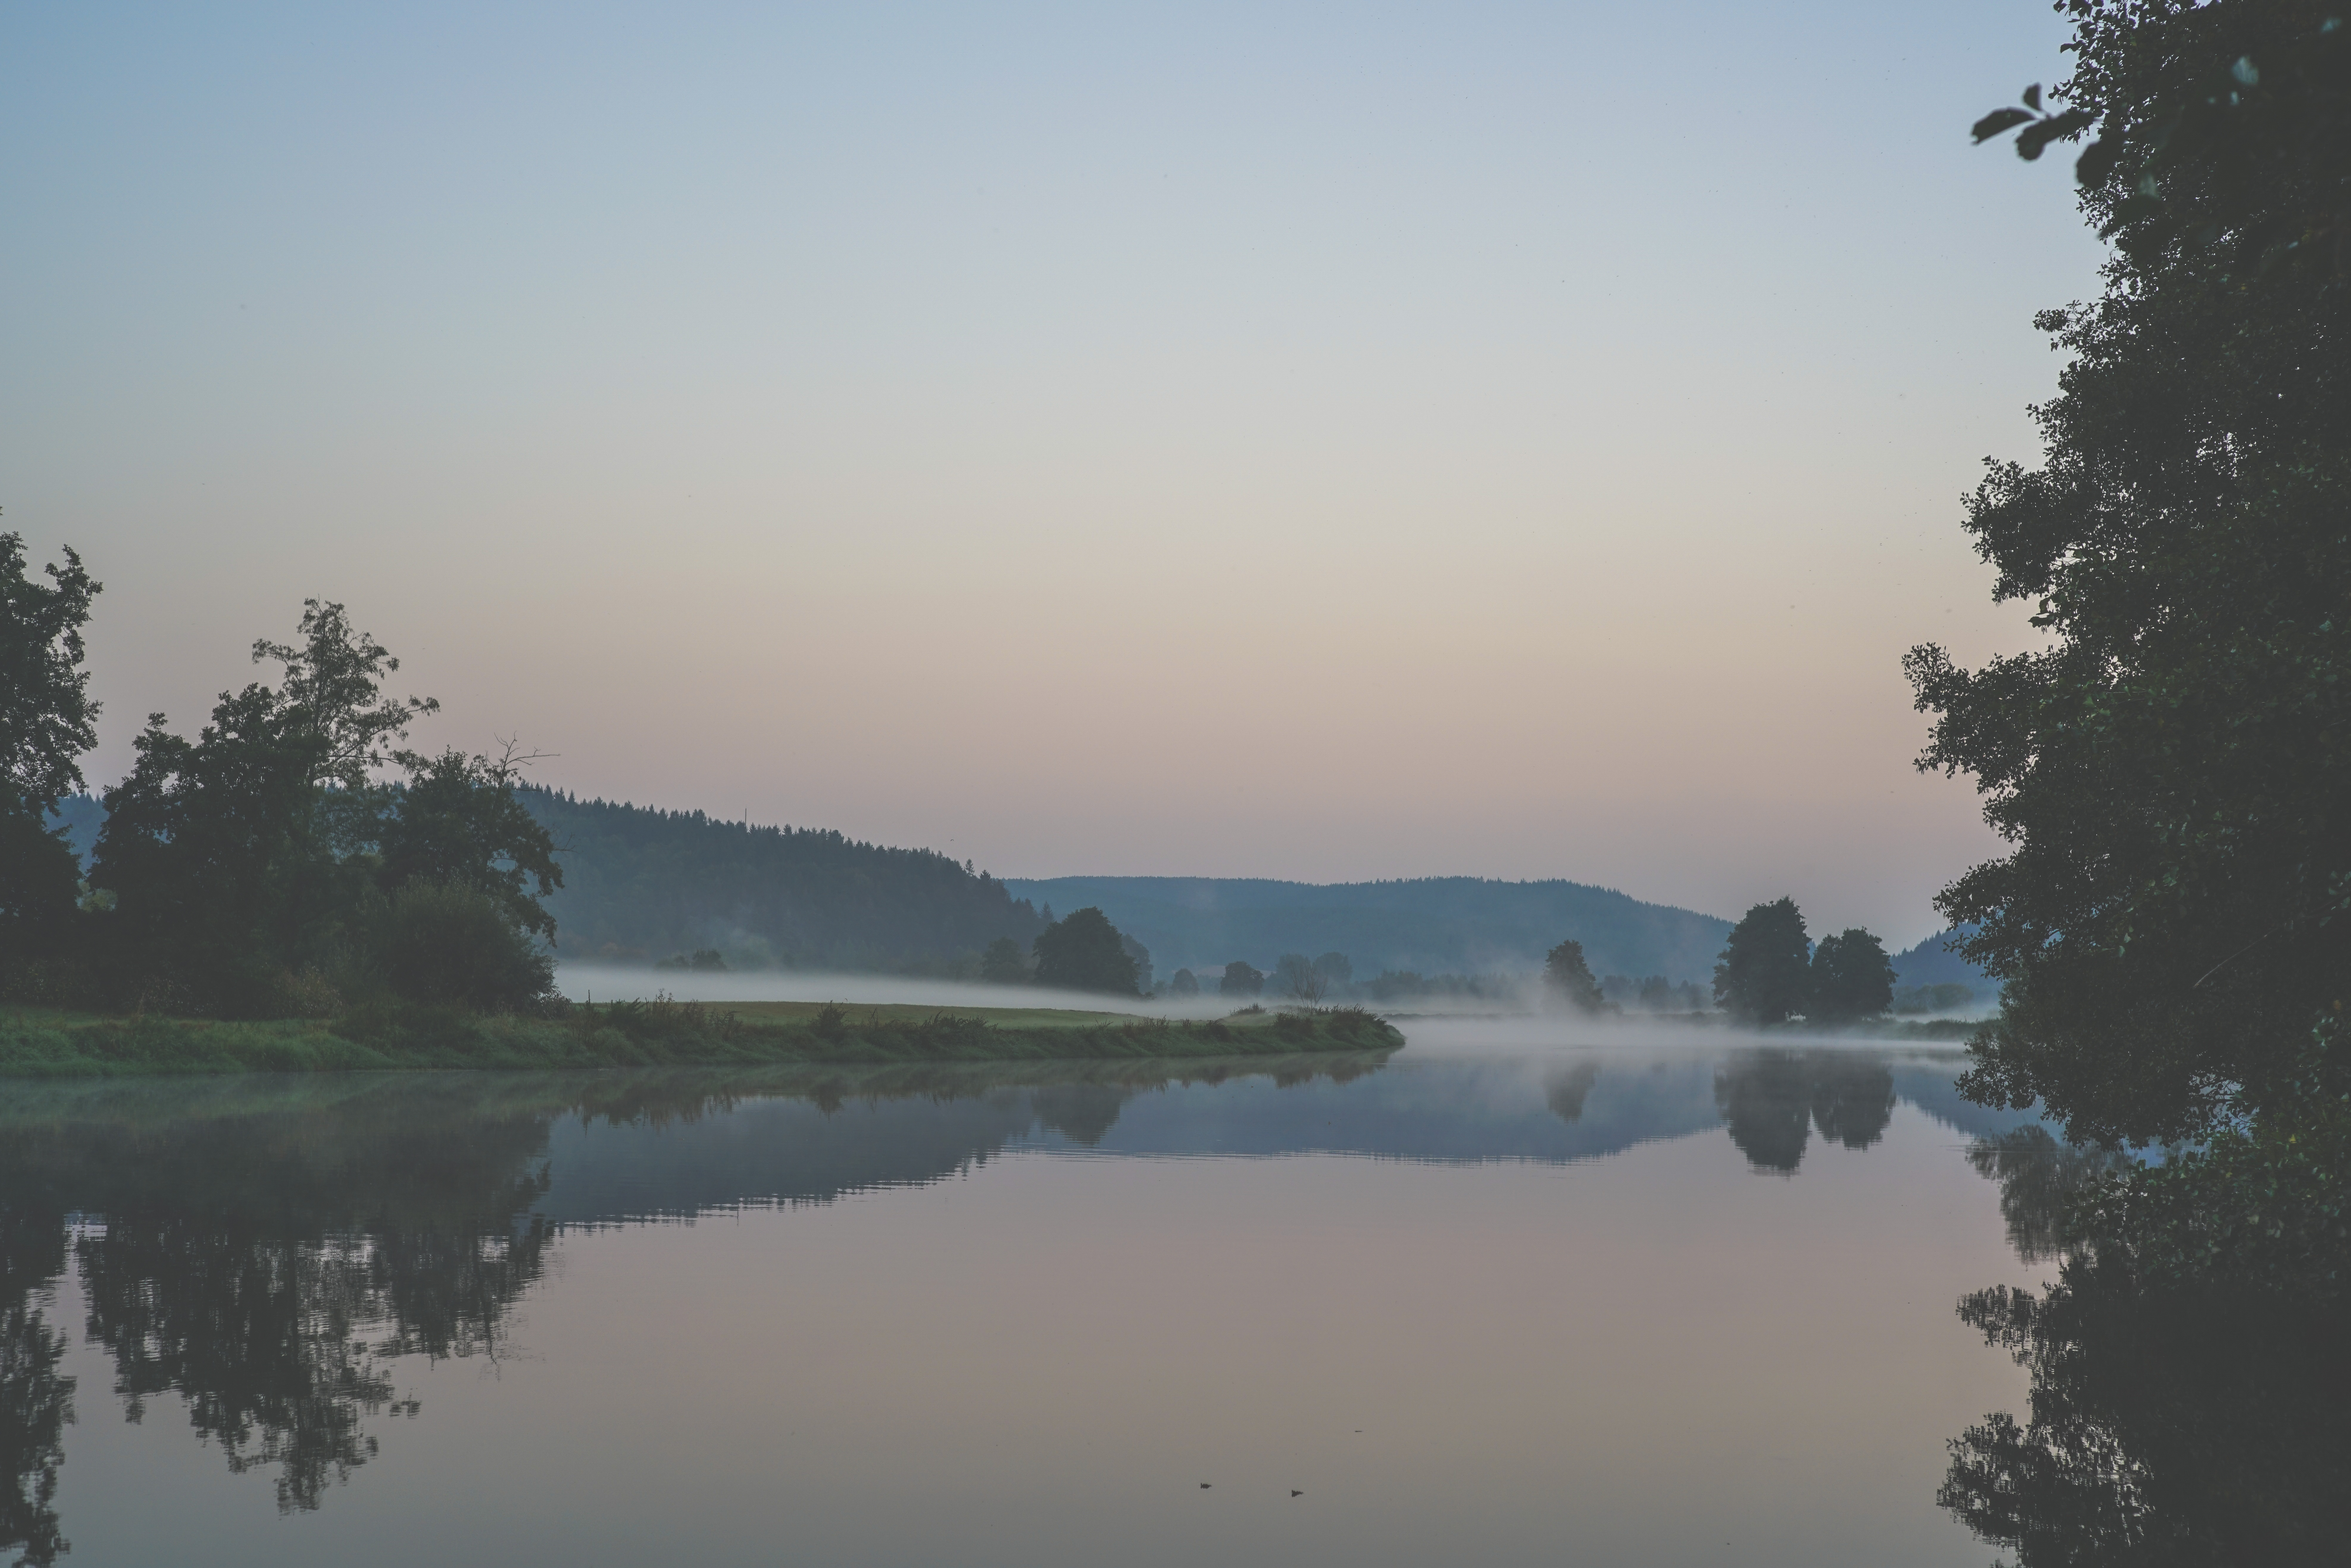
landscape, tree, water, nature, cloud, fog, sunrise, mist, retro, sunlight, morning, lake, dawn, river, foggy, dusk, pond, evening, reflection, blue, reservoir, body of water, art, beauty, wasser, 50, landschaft, kunst, sony, bayern, bavaria, regen, loch, morgen, regensburg, summieren, a7r2, regenstauf, landkreis, aufstehen, neben, atmospheric phenomenon